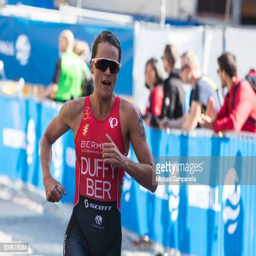
triathlete competes during the women 's elite race